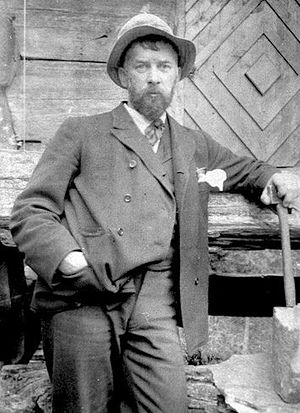
Louis Moe
Louis Maria Niels Peder Halling Moe var norskfødt maler, illustrator og forfatter bosat i Danmark fra 1881 og dansk statsborger fra 1919.